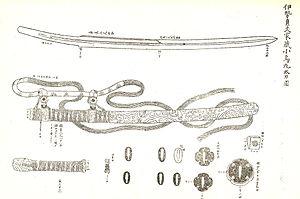
La liste des épées légendaires recense les épées qui ont été assez fameuses pour qu’on leur ait attribué des noms propres que les légendes, mythologies ou textes religieux ont conservés.